Judith of Bavaria (died 843)

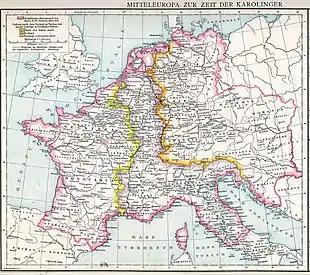
Carolingian territorial divisions, 843

On 9 April 817 a timber roof collapsed on Louis and his men in Aachen. The event shocked Louis and led the emperor to reconsider the distribution of his power and succession for his heirs. The "ordinatio Imperii" was a reconfiguration and re-imagining of in the division of Charlemagne's inheritance, which he had always envisioned but never fully implemented. The "ordinatio imperii" stated that Louis oldest son Lothar would become co-emperor and would receive the whole of Francia. It also stated that Lothar's younger brothers, Pippin, aged 19, and Louis the German, aged 10, would inherit Aquitaine and Bavaria respectively (the "regna").